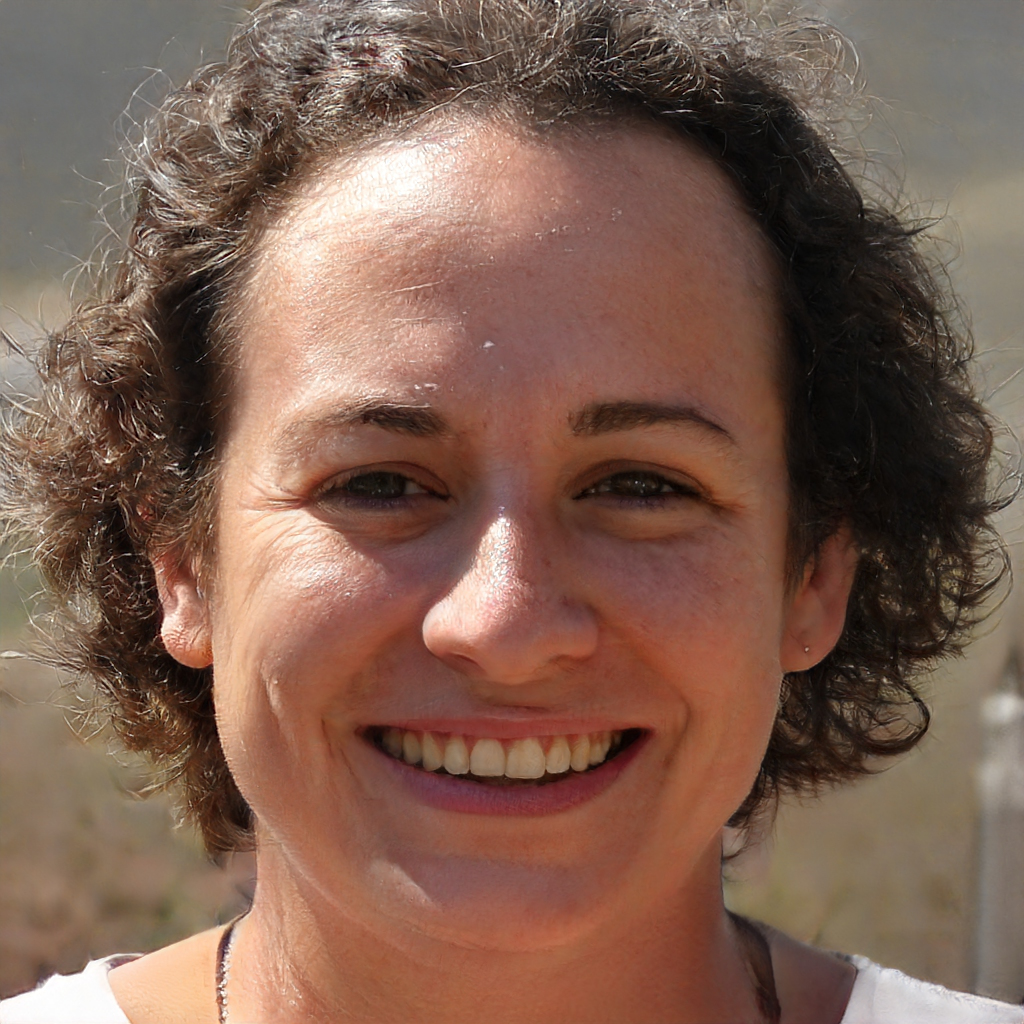
Label: Colored